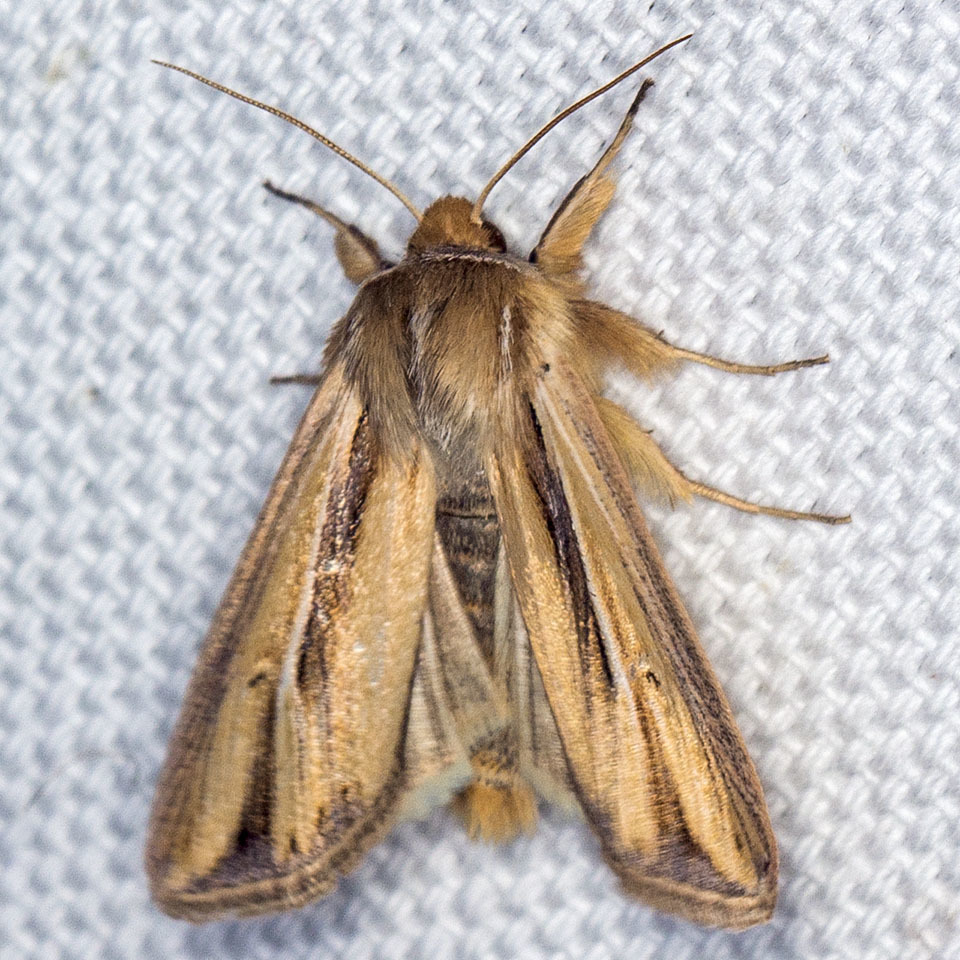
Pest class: wheathead_armyworm_Dargida_diffusa